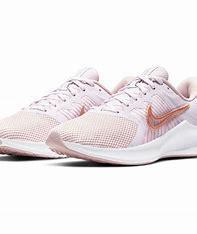
Brand: Nike
Model: Downshifter 11